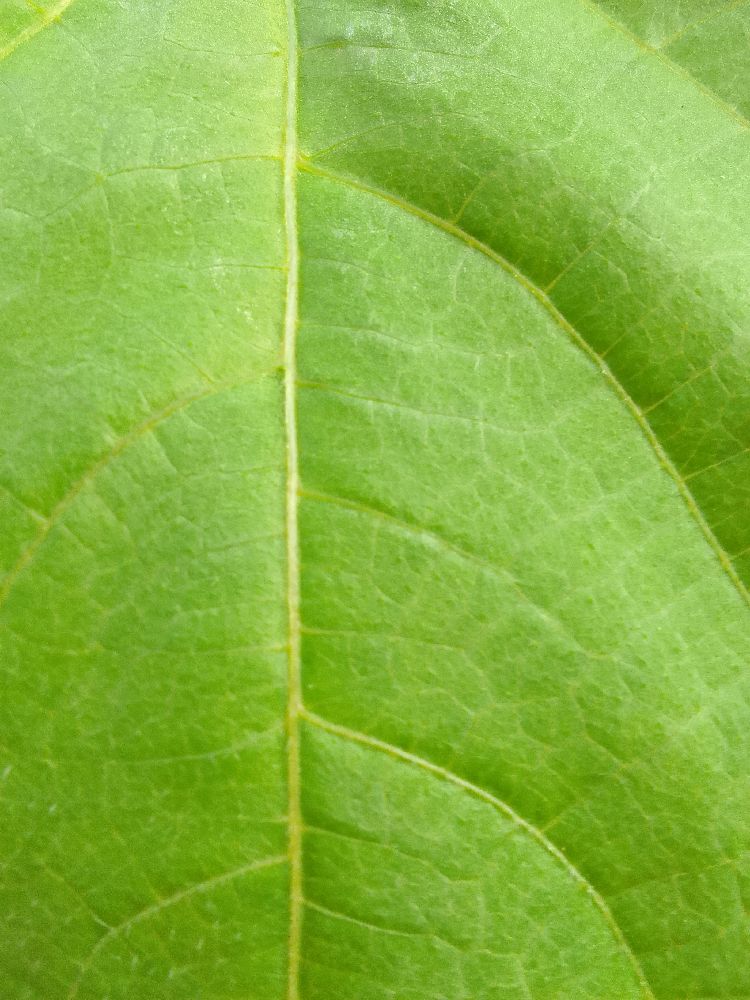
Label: healthy